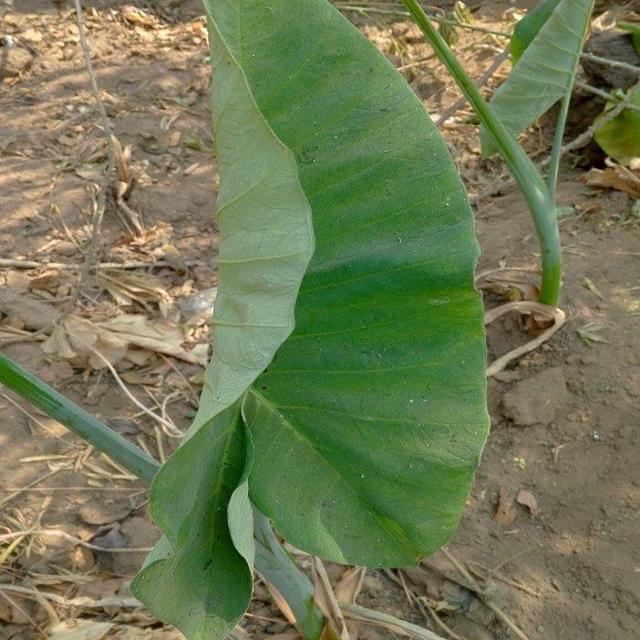
Label: Healthy